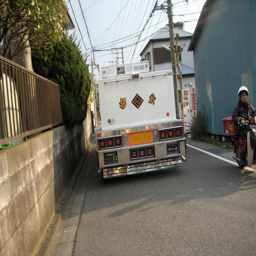
A large truck driving down an alley way near small building.
A person on a motor bike near a truck.
A large truck driving down the road past a man on a  bike.
A truck in the street near a person on the side of the road
A fire truck parked on a street blocking traffic.